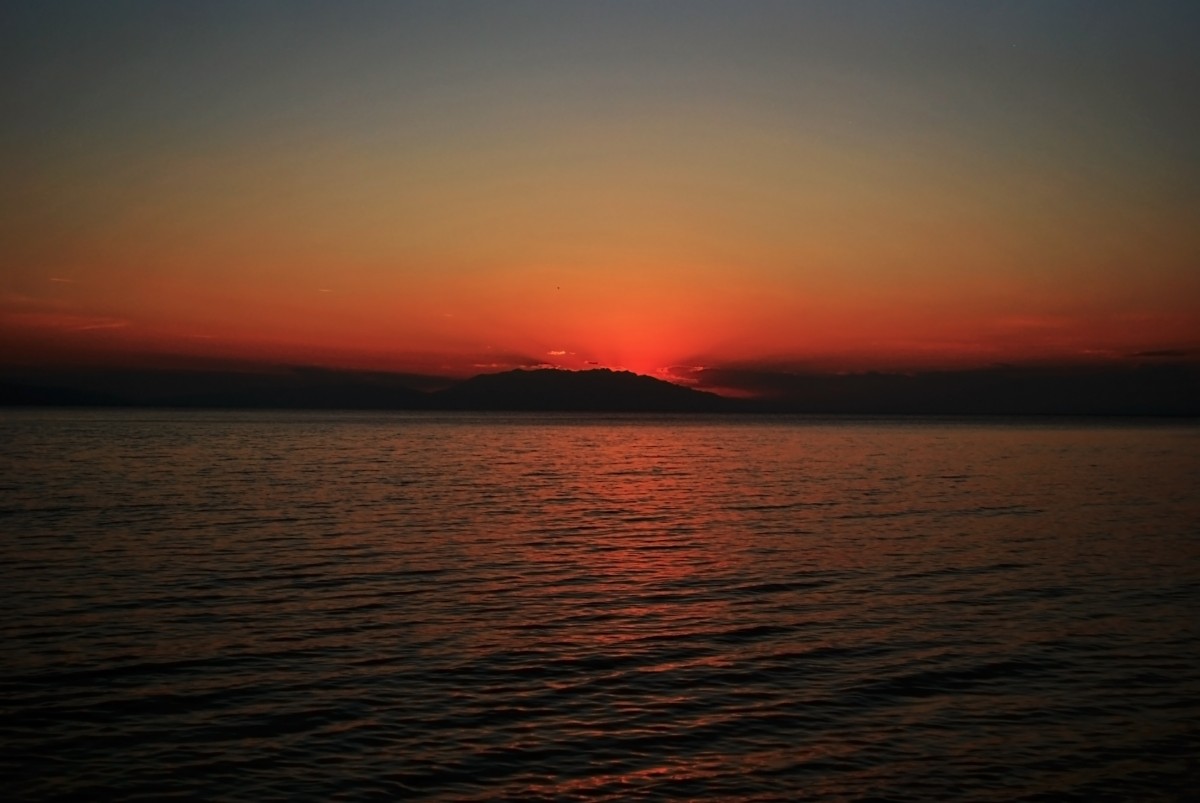
Tags: coast, ocean, horizon, sun, sunrise, sunset, dawn, dusk, evening, bay, loch, afterglow